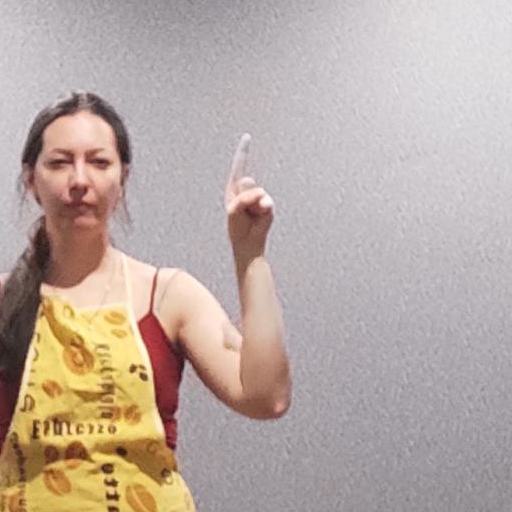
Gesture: one